Bush Christmas (1947 film)

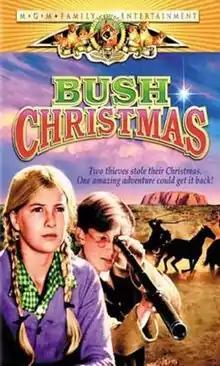

Bush Christmas is a 1947 Australian–British comedy film directed by Ralph Smart and starring Chips Rafferty. It was one of the first films from Children's Entertainment Films, later the Children's Film Foundation.